Air show

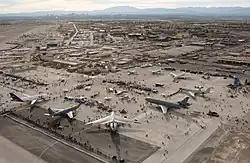
Aviation Nation 2006 at Nellis Air Force Base, United States

Some airshows are held as a business venture or as a trade event where aircraft, avionics and other services are promoted to potential customers. Many air shows are held in support of local, national or military charities. Military air firms often organise air shows at military airfields as a public relations exercise to thank the local community, promote military careers and raise the profile of the military.